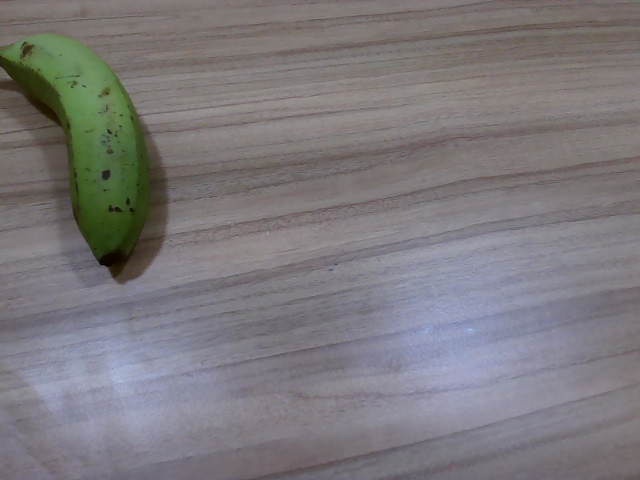
Label: Raw_Banana